J. G. O. Tepper

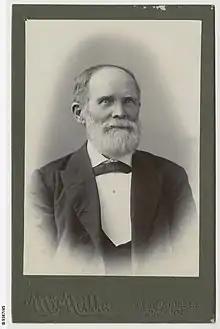

Johann Gottlieb Otto Tepper (19 April 1841 – 16 February 1923) was a Prussian-born botanist, teacher, plant collector and entomologist who spent most of his life living and working in Australia. He spent much of his career with the South Australian Museum.